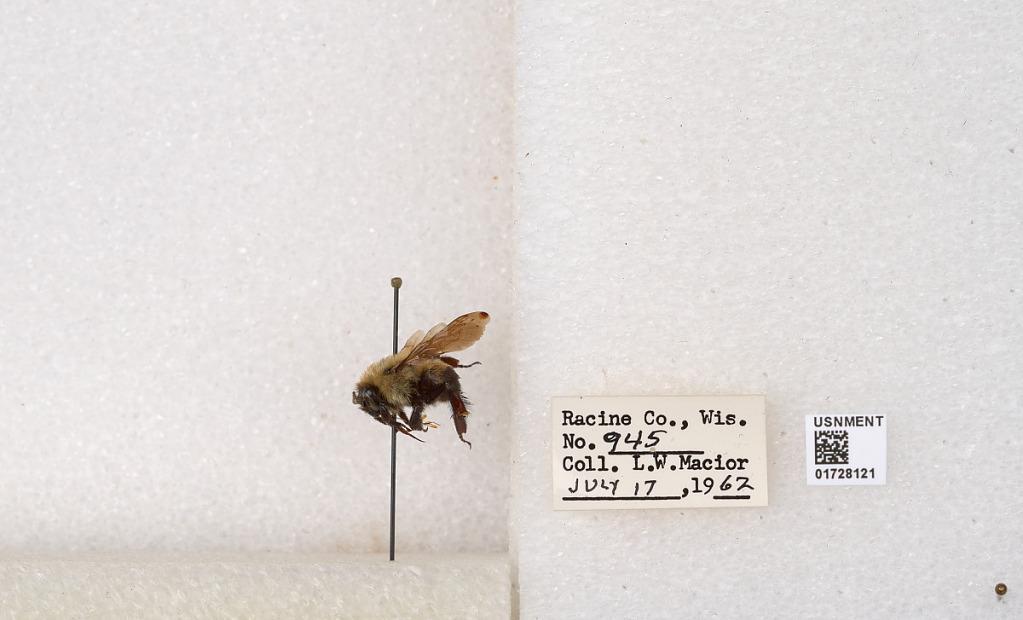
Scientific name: Bombus (Separatobombus) griseocollis (De Geer)
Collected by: L. Macior
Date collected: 1962-7-17
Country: United States
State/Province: Wisconsin
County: Racine
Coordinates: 42.7299, -87.8123